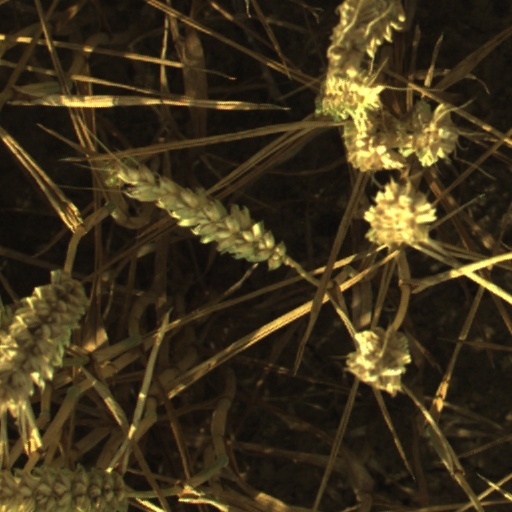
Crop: wheat